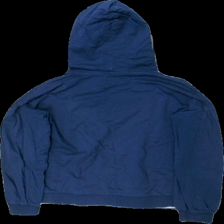
View: back
Type: Hoodie
Category: Children
Brand: Ellos
Colors: Blue, White
Material: 100% bomull
Pattern: Other
Cut: Regular
Size: 146
Season: All
Stains: Minor
Damage: smutsigt
Damage location: top center
Damage 2: slitet tryck
Damage 2 location: middle center
Damage 3: smuts fläck
Damage 3 location: bottom center
Price range: <50
Recommended usage: Export
Description: hoddie med tryck